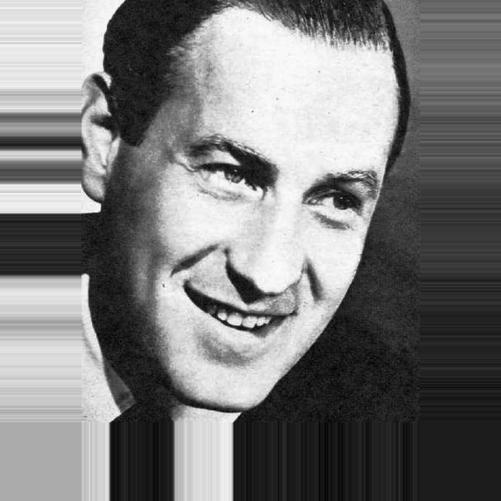
Age: 35